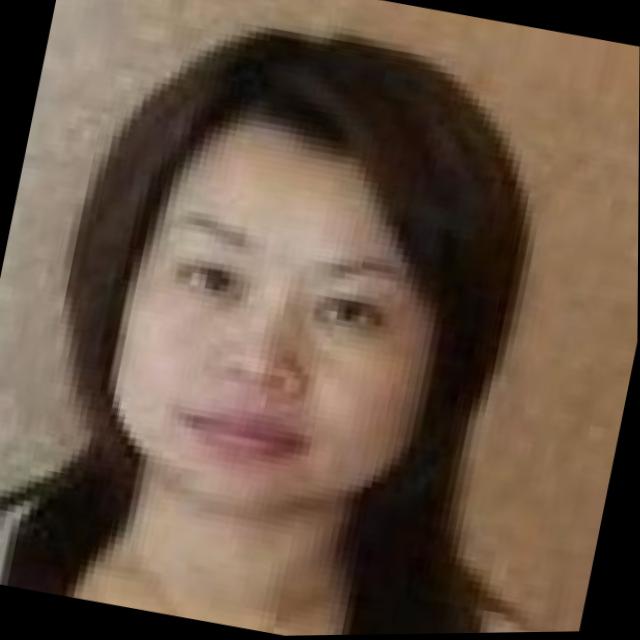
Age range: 45-64